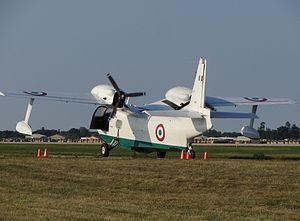
Le Piaggio P136 est un hydravion italien, produit par le constructeur Piaggio. La première production après-guerre à Gênes par la Rinaldo Piaggio a été l'hydravion P136. Ce dernier avait des ailes haut placées et des moteurs à hélice propulsive. La position des moteurs réduisait le bruit à l'intérieur de la cabine. Le Royal Gull a eu du succès aussi bien en Italie qu'à l'étranger où une version légèrement modifiée est exportée. La version américaine est celle baptisée Royal Gull : 40 de ces hydravions ont été exportés aux États-Unis et au Canada. Bien que seulement 65 exemplaires de cet avion aient été produits, Piaggio utilisa le P136 comme base pour le futur Piaggio P166. À la fin de 1955, une équipe de designers s'attacha au P166.